Avery Brewing Company

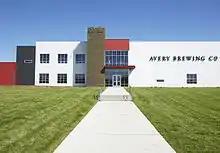
Avery Brewing Company's new brewery opened in February 2015 in Boulder, Colorado.

Adam Avery, president and head brewmaster of the brewery, incorporated the company in 1993 when craft breweries were just starting to increase in popularity among mainstream beer drinkers. In its first years, the brewery utilized only a seven barrel tank to ferment its beers, causing production to be relatively small. In the years since, the brewery has expanded and produced 50,000 barrels of beer in 2015. This volume of beer has allowed Avery beers to become increasingly available throughout Colorado, and the rest of the United States as well. As a result of capacity constraints, Avery Brewing left 18 markets in the United States in 2010 and 2011. Once the new Nautilus Court facility in Boulder went online, Avery began to re-enter those markets as of 2015 and 2016. In 2015, the brewery closed the doors of its original brewery and opened their new $30 million, 67,000 sq. ft. brewery, nearly doubling their brewing capacity and providing space for a potential expansion to 500,000 barrels per year.